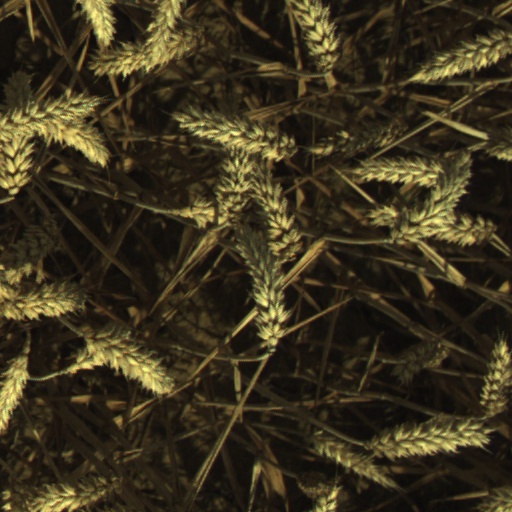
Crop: wheat